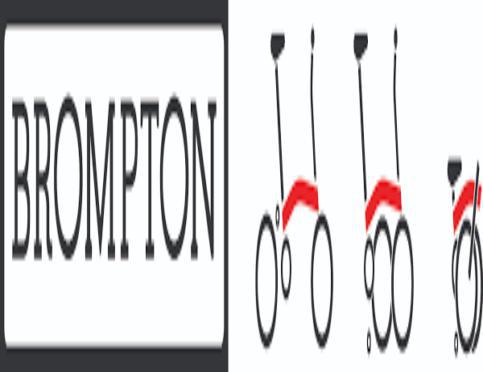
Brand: brompton bicycle
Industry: Transportation